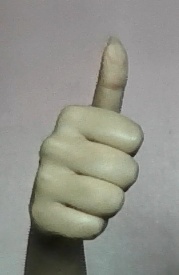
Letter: aleff